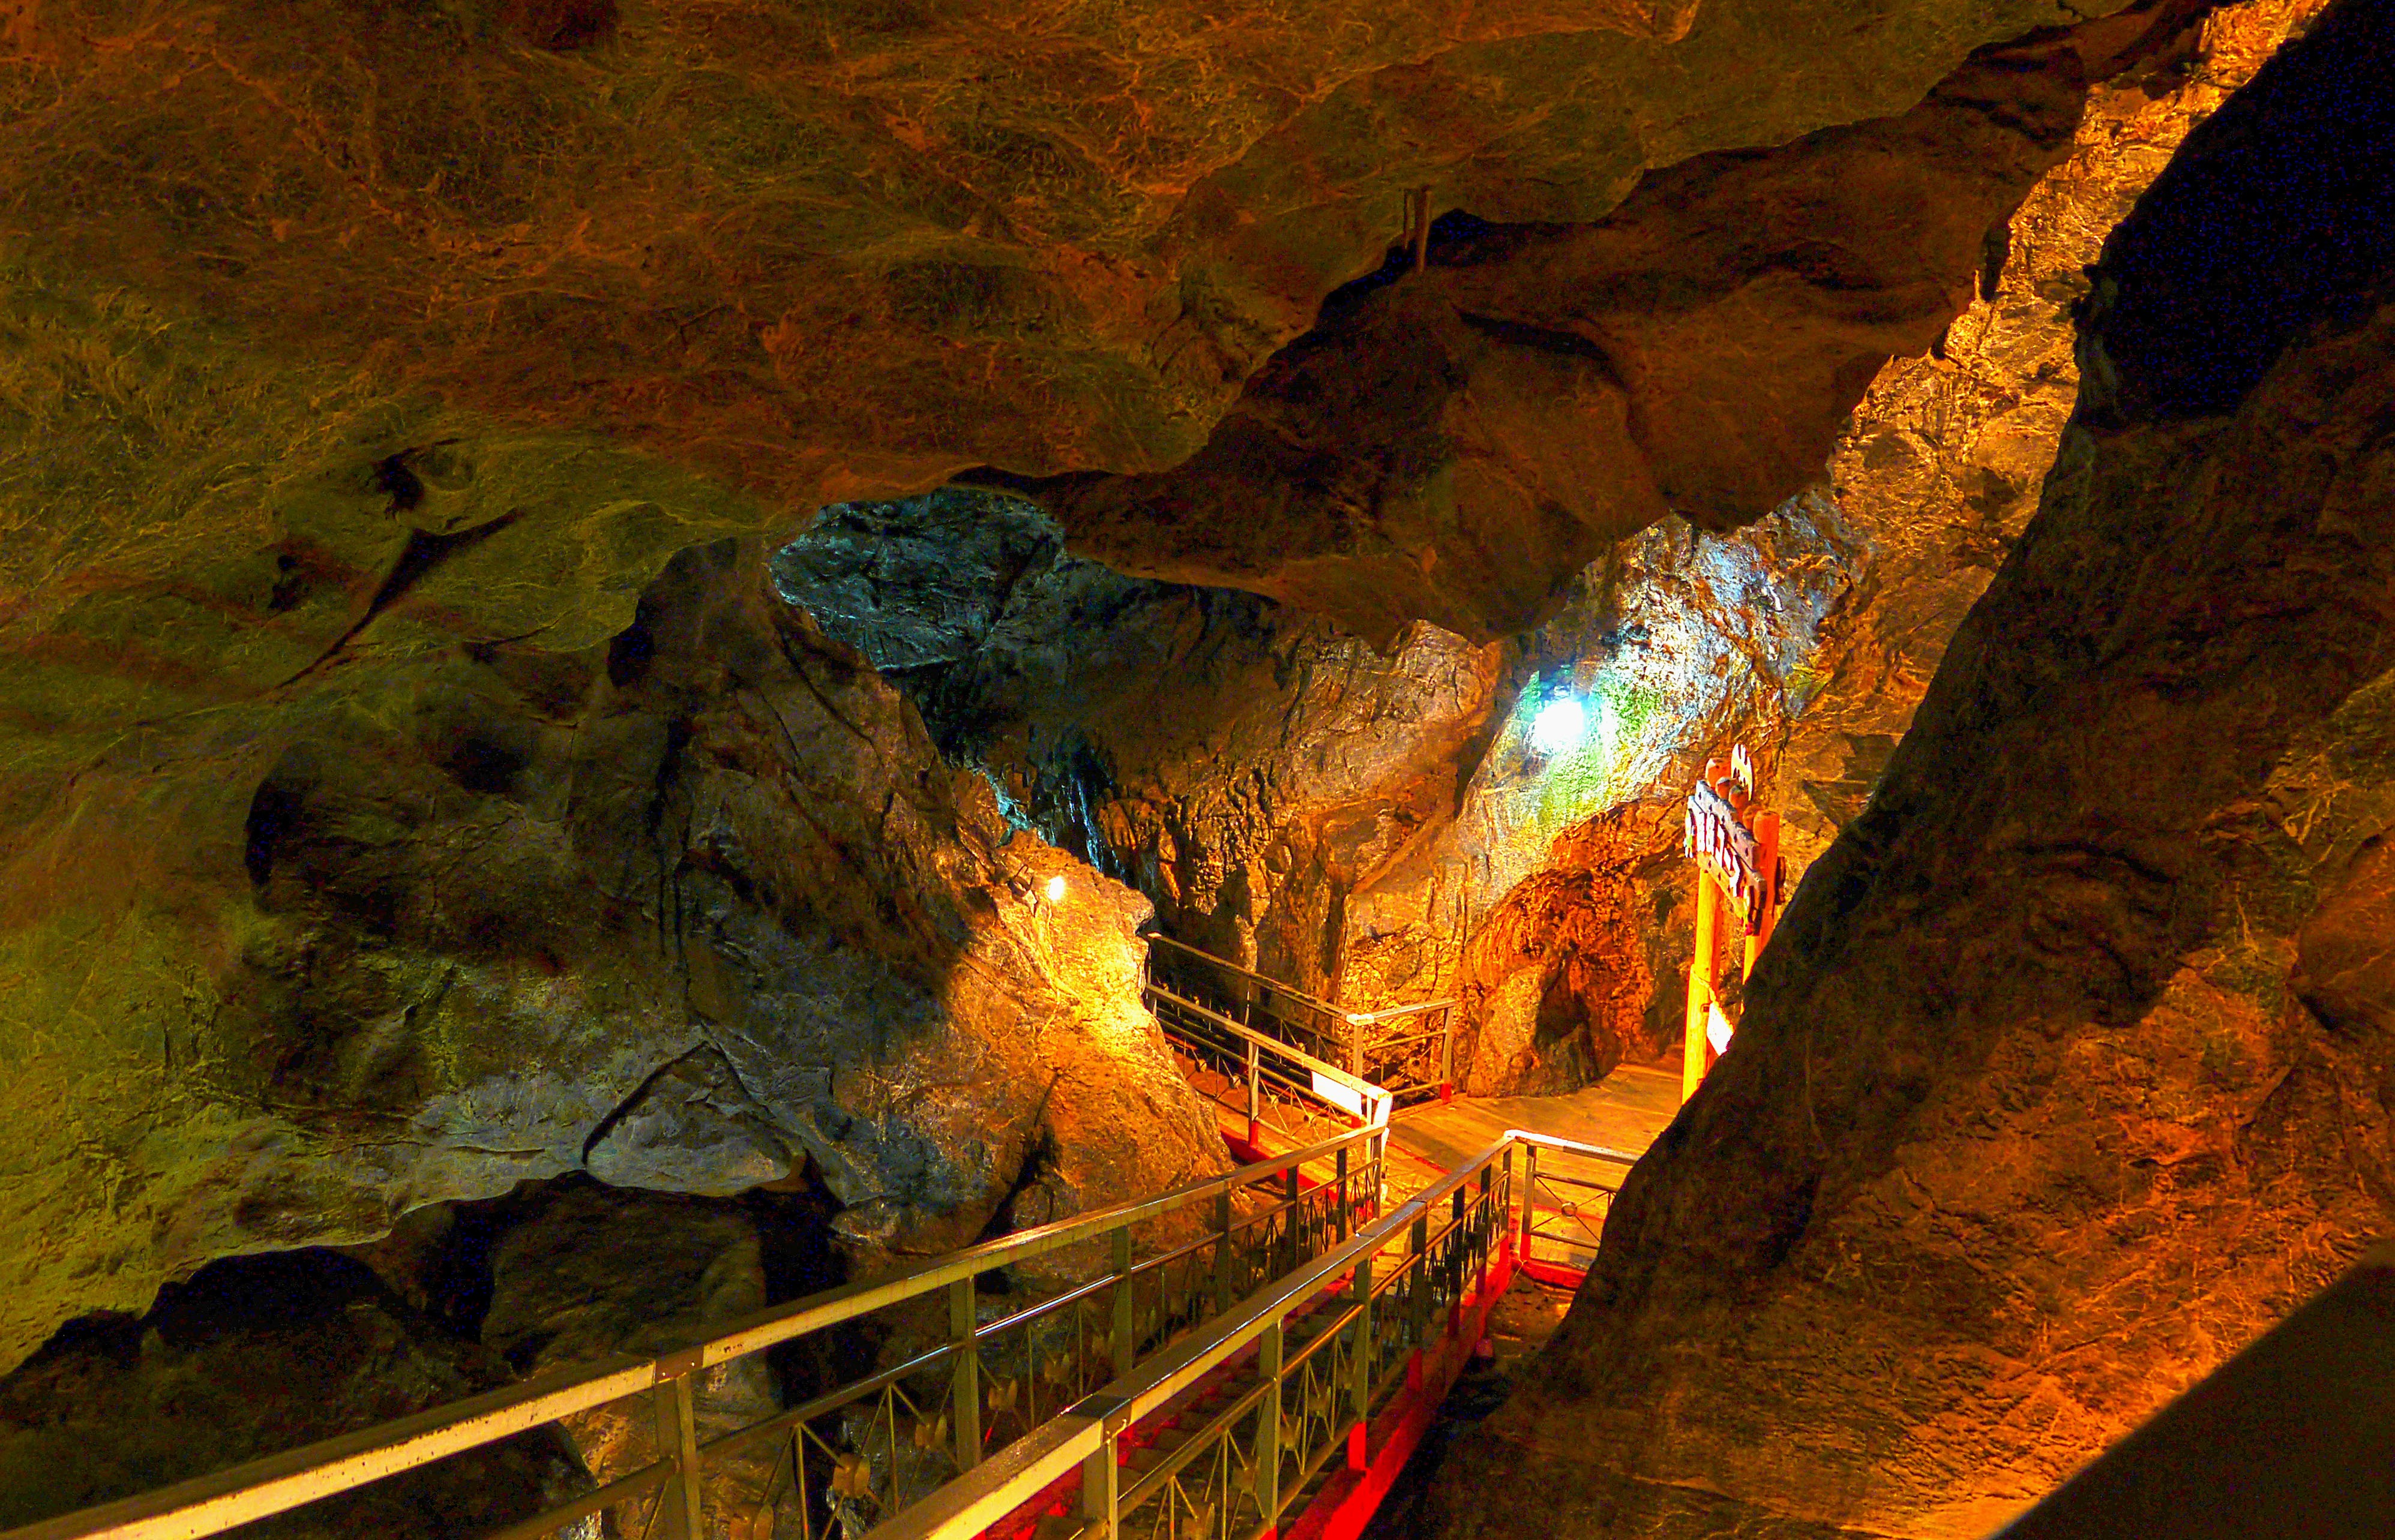
formation, cave, japan, geology, caving, landform, geographical feature, geological phenomenon, pit cave, lava tube, ball fountain cave, hitoyoshi